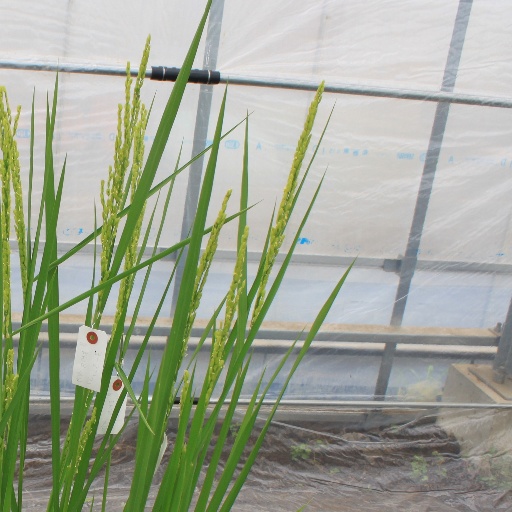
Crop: rice